Yan Fuqing

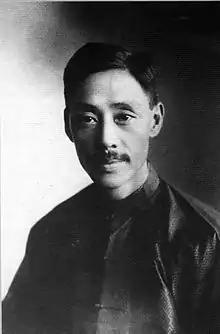
Yan Fuqing

Yan Fuqing (1882–1970), also known as Fu Ching (F.C.) Yen, was a Chinese medical practitioner, public health pioneer, civil servant, and educator.